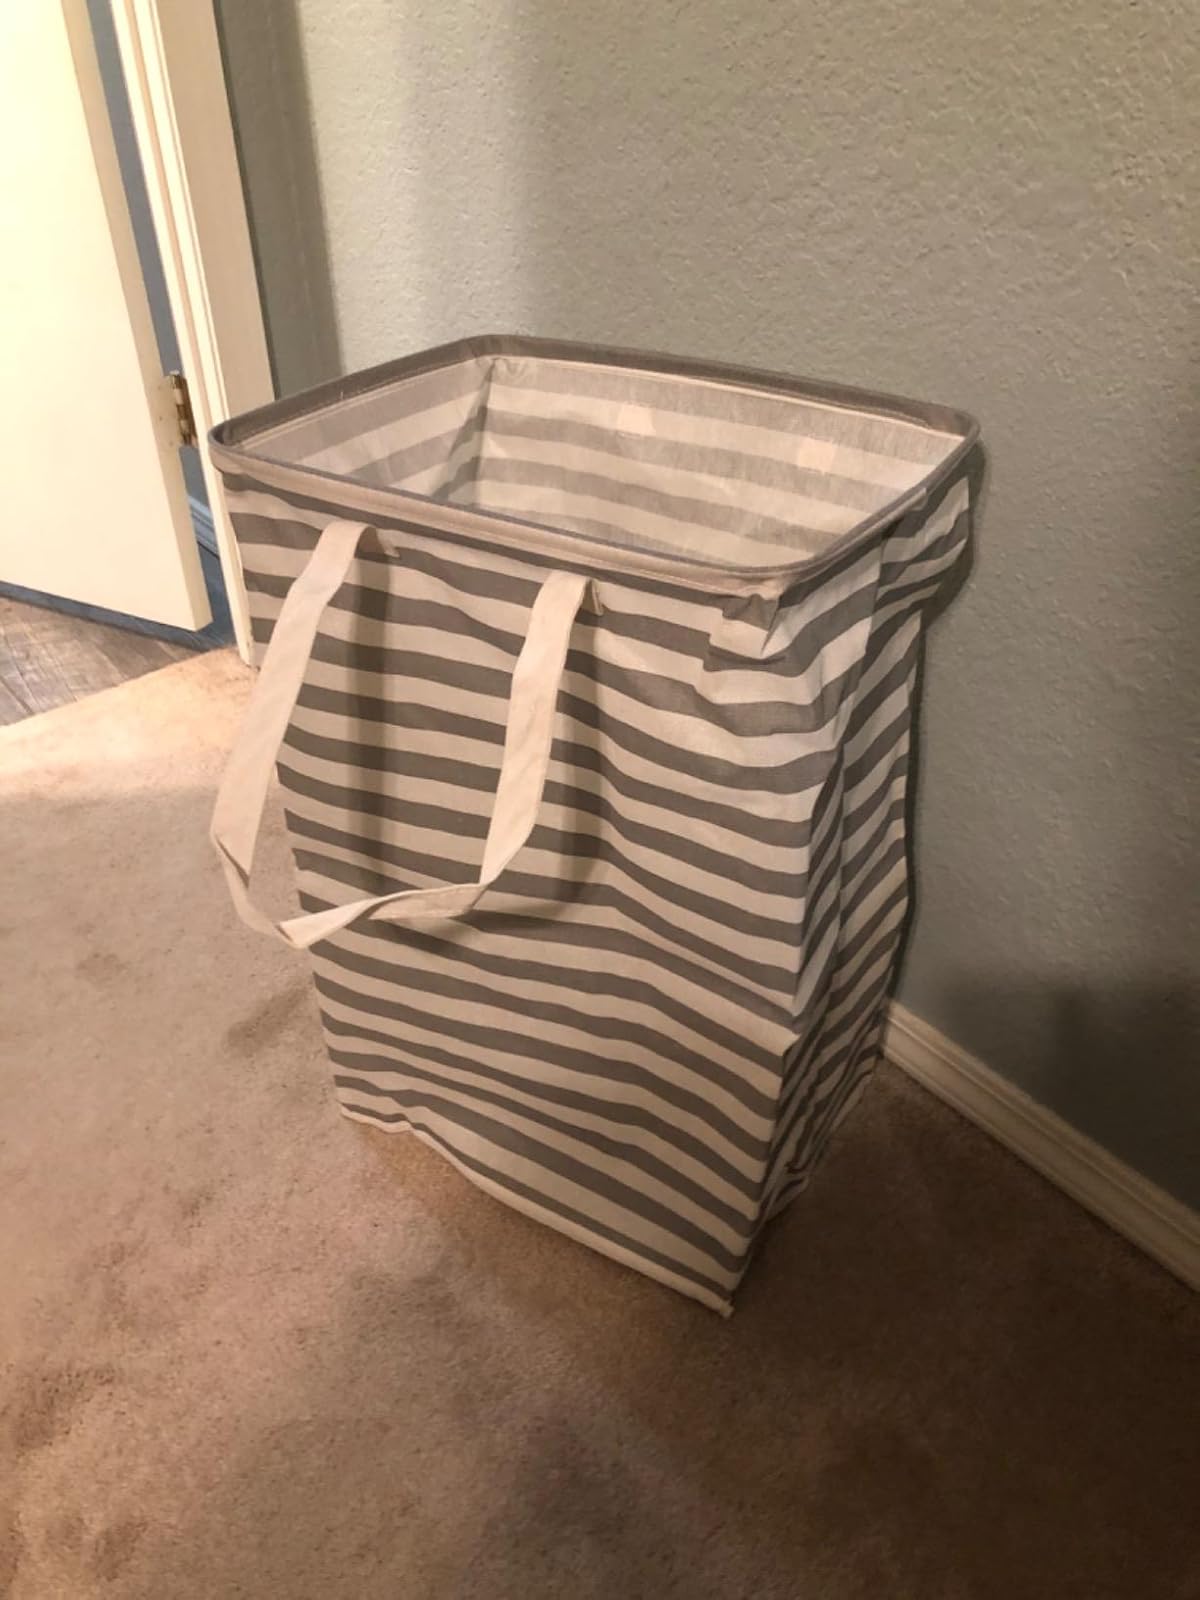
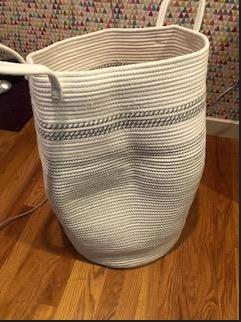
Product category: items_hamper
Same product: no